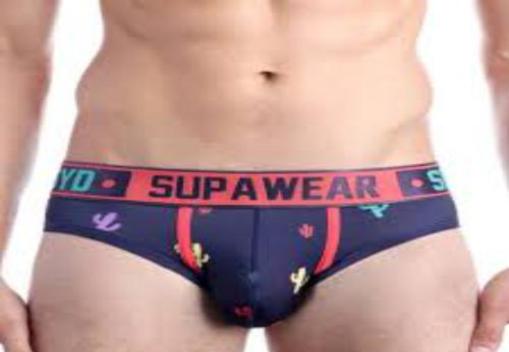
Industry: Clothes